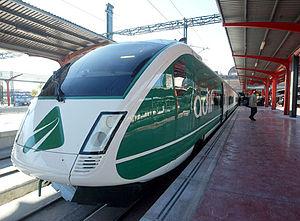
Renfe série 355.
L'Administrador de infraestructuras ferroviarias est un établissement public espagnol chargé de gérer le réseau ferroviaire national.